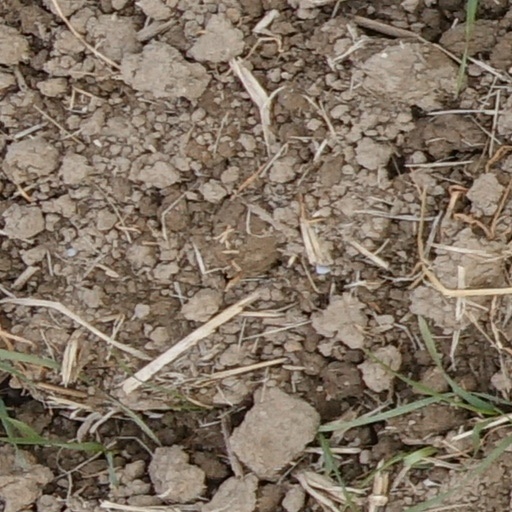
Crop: wheat